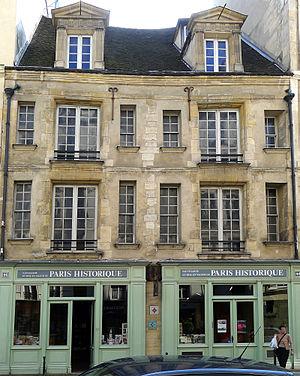
Rue François-Miron (n°44 et 46 façade) - Paris IVHôtel d'Ourscamp ou de Marsande, dit aussi Maison de l'Ours. Situé au 44, 46, 48 rue François-Miron dans le 4e arrondissement de Paris. Construit au XVIe siècle. This building is classé au titre des Monuments Historiques. It is indexed in the Base Mérimée, a database of architectural heritage maintained by the French Ministry of Culture,
La rue François-Miron est une voie du 4ᵉ arrondissement de Paris. Axe ancien permettant l'accès au centre de Paris depuis l'est, elle est constituée en 1865 par l'unification de deux rues, la rue du Pourtour-Saint-Gervais et une partie de la rue Saint-Antoine dont elle constitue le prolongement.
Paris historique est une association loi de 1901 née dans le Marais, quartier parisien situé dans les 3ᵉ et 4ᵉ arrondissements. Elle est reconnue d'utilité publique depuis le 10 novembre 2015.
L'hôtel d'Ourscamp, dit aussi maison de Marsande, ou maison de l'Ours, est un bâtiment historique situé aux nᵒˢ 44 et 46, rue François-Miron dans le 4ᵉ arrondissement de Paris, en France.